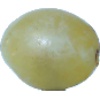
Label: Grape White 1